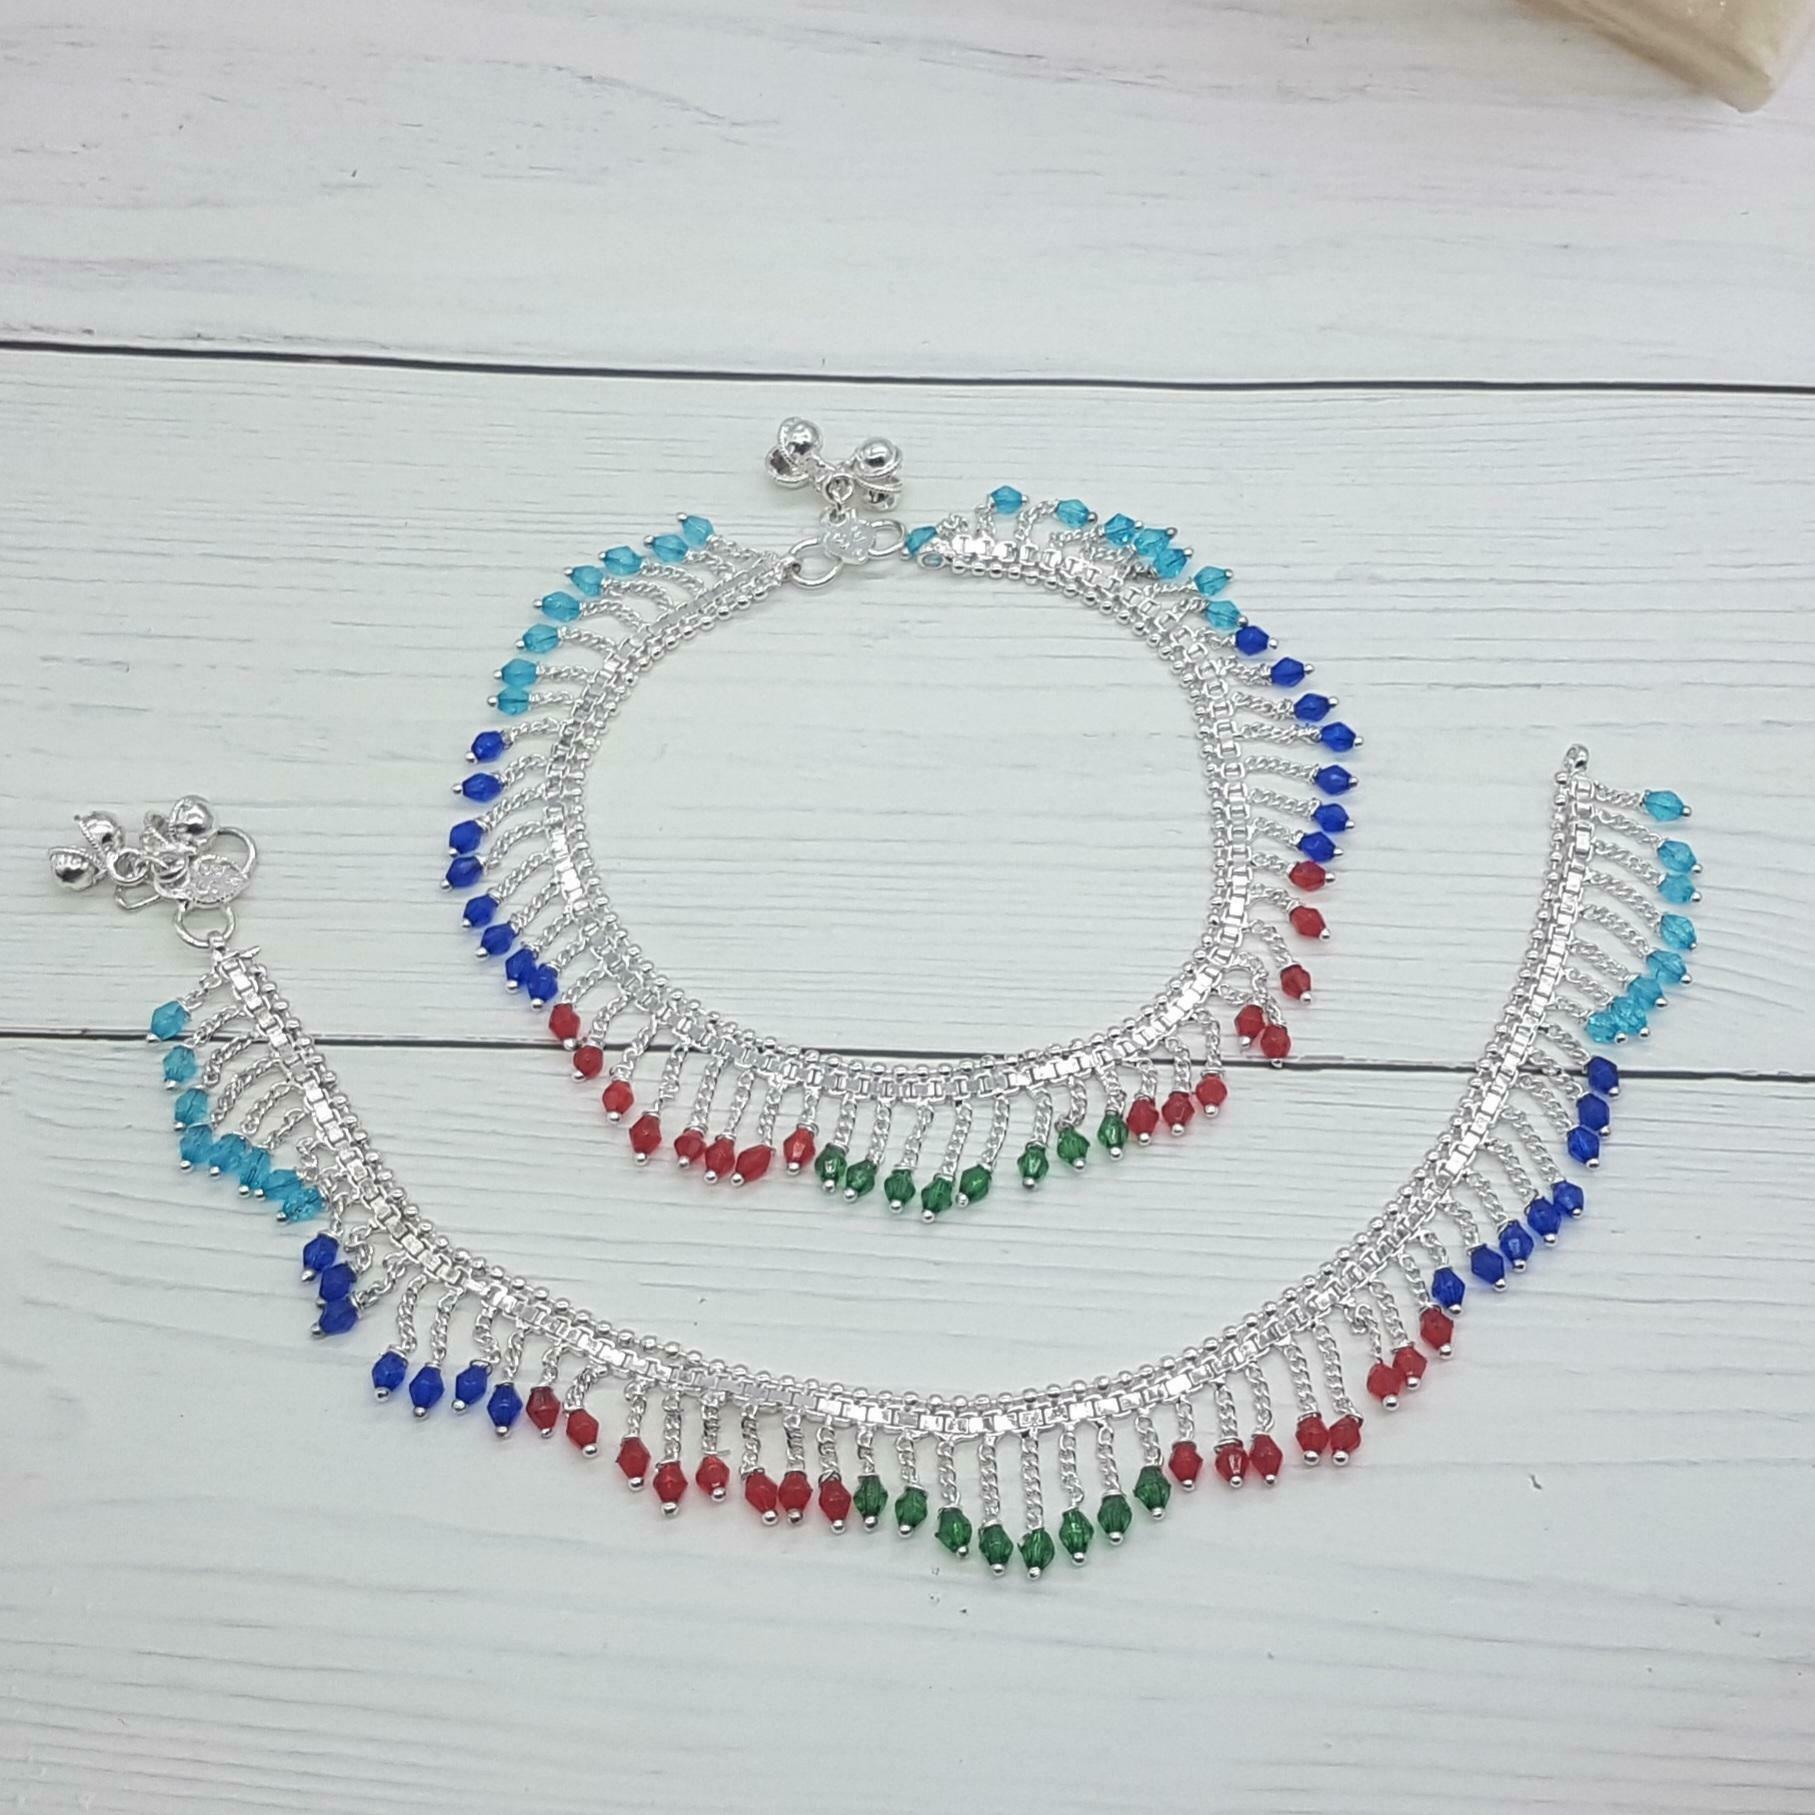
BR Ornaments A160 Alloy Anklet (Pack of 2)
Type: Anklet
Brand: BR Ornaments
Price: Rs. 339
 This silver anklet looks good with all indian outfitsor traditional outfits suitable girls and women of all ages. grab this pair of anklets, you will feel stylish ankle and shining silver anklet will make beautiful, you must buy the sns traders anklets you will never go wrong with the latest design, fancy anklets in silver jewellery.